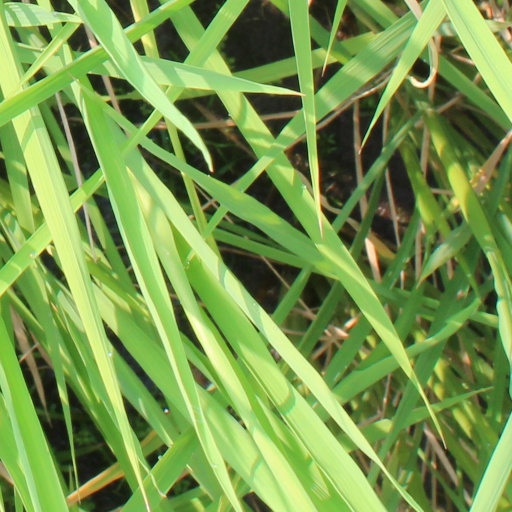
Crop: rice